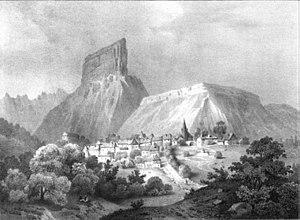
Album du Dauphiné - tome IV, litographie du Mont Aiguille, vue prise de Clelles